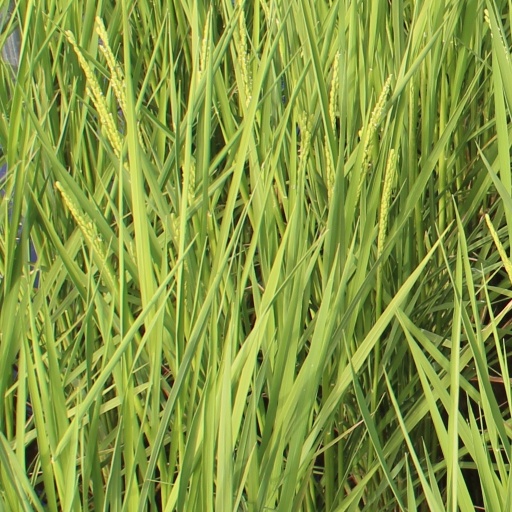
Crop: rice